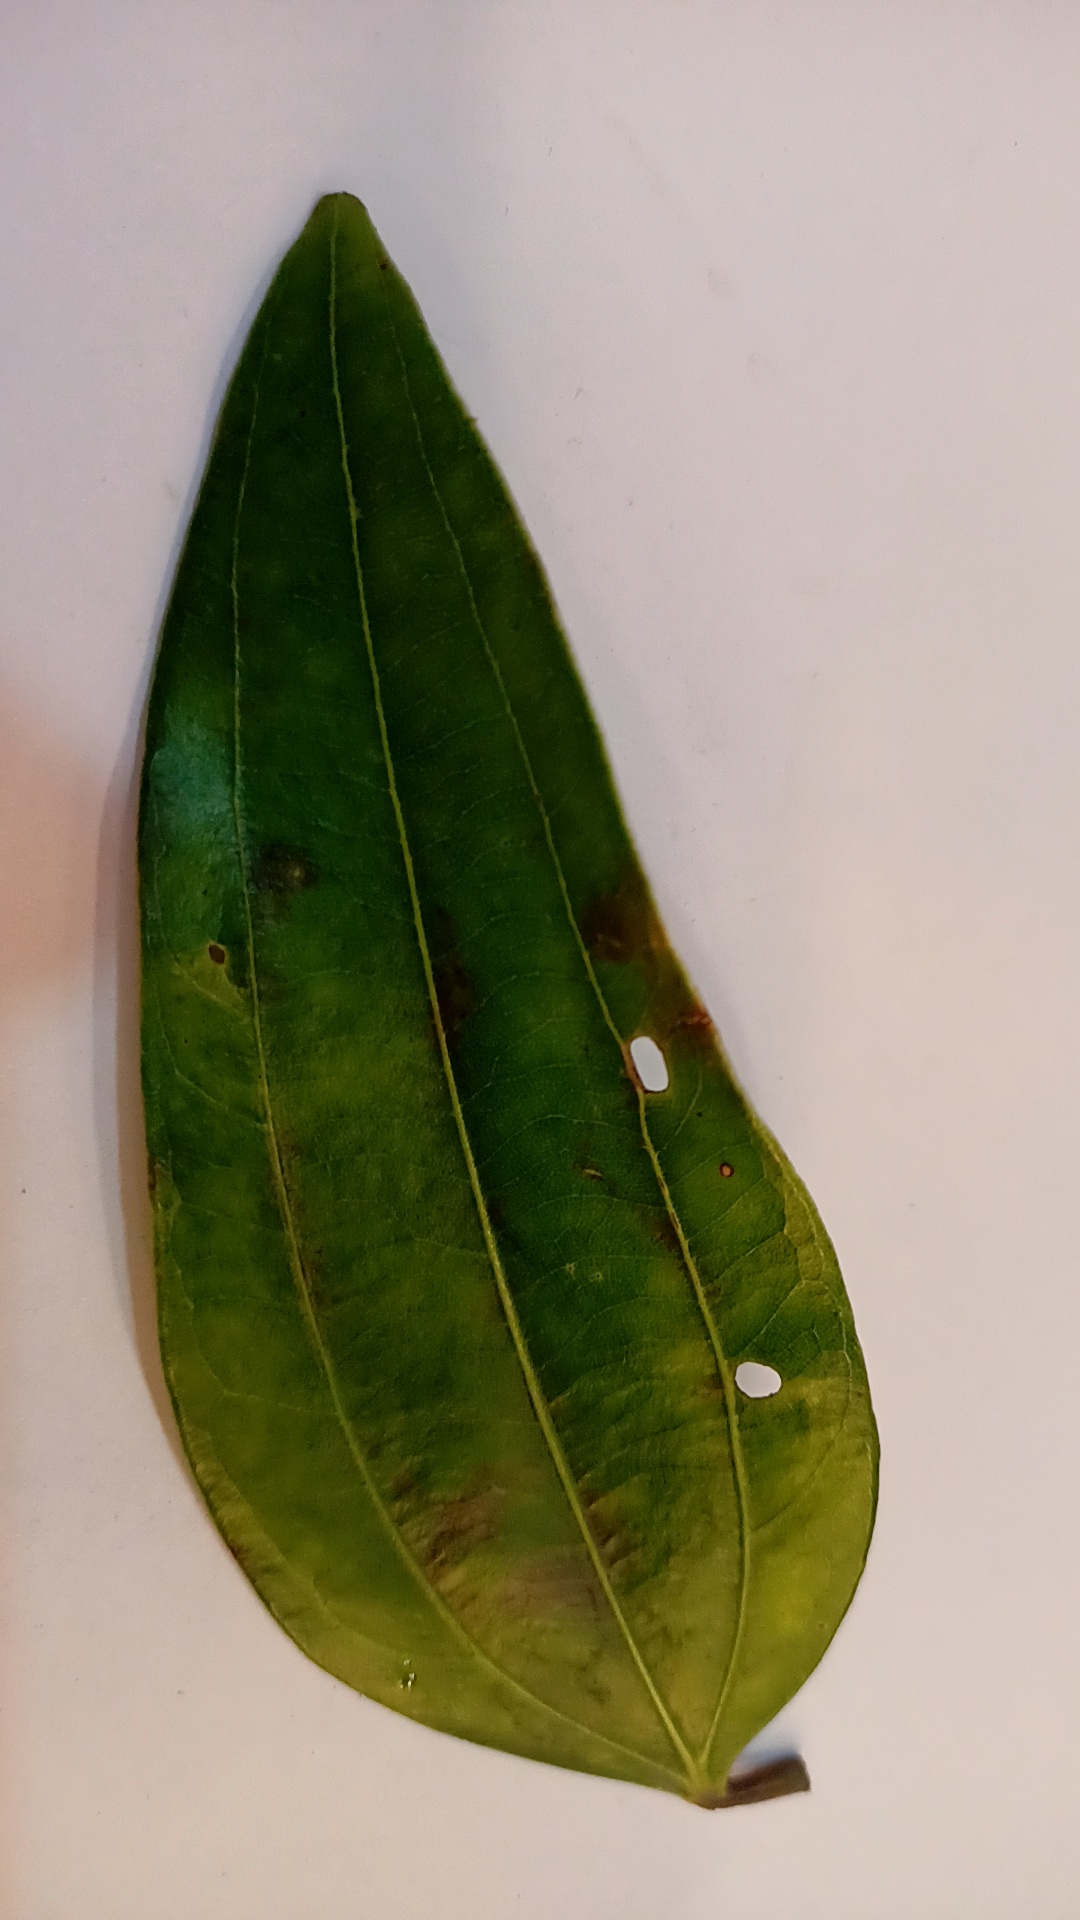
Label: Disease